Cultural references to chickens

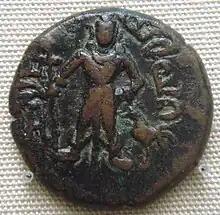
Kartikeya with Vel and Seval (rooster), coin of the Yaudheyas 200 BCE

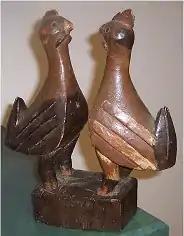
Yoruba carved and painted wood tribal statue of a "cock fight"

Indigenous beliefs on the veneration of spirits and deities still remain strong in Southeast Asia. The veneration of traditional spirits (Antio) still exists for practicing Christians. A popular form of fertility worship among most of Southeast Asia is the Animist belief in the rooster and the cockfight. Some Judeo-Christians consider this a form of Baal or Baalim.